History of Norway

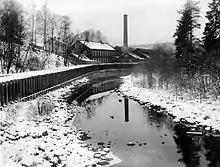
Industry along Akerselva in Oslo in 1912

The population decrease resulted in a labor shortage in the agriculture, which again resulted in increased use of machinery and thus capital. The government stimulated the process through the creation of the Mortgage Bank in 1851 and the State Agricultural College eight years later. The 19th century saw a large increase of road construction and steamship services commenced along the coast. The first railway, the Trunk Line between Christiania and Eidsvoll opened in 1854, followed a year later by the first telegraph line. Export industry commenced with steam-powered sawmills in the 1860s, followed by canned herring, wood pulp and cellulose. From 1850 to 1880 the Norwegian shipping industry enjoyed a large boom, stimulated by the abolishing of the British Navigation Acts. By 1880 there were 60,000 Norwegian seamen and the country had the world's third-largest merchant marine. As the first coast-to-coast railway, the Røros Line connected the capital to Trondheim in 1877. Norway joined the Scandinavian Monetary Union in 1875 and introduced the Norwegian krone with a gold standard, along with the metric system being introduced.